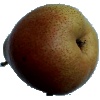
Label: Pear Forelle 1